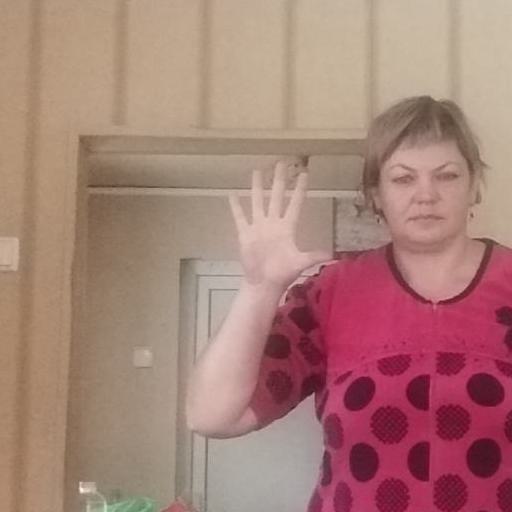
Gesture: palm